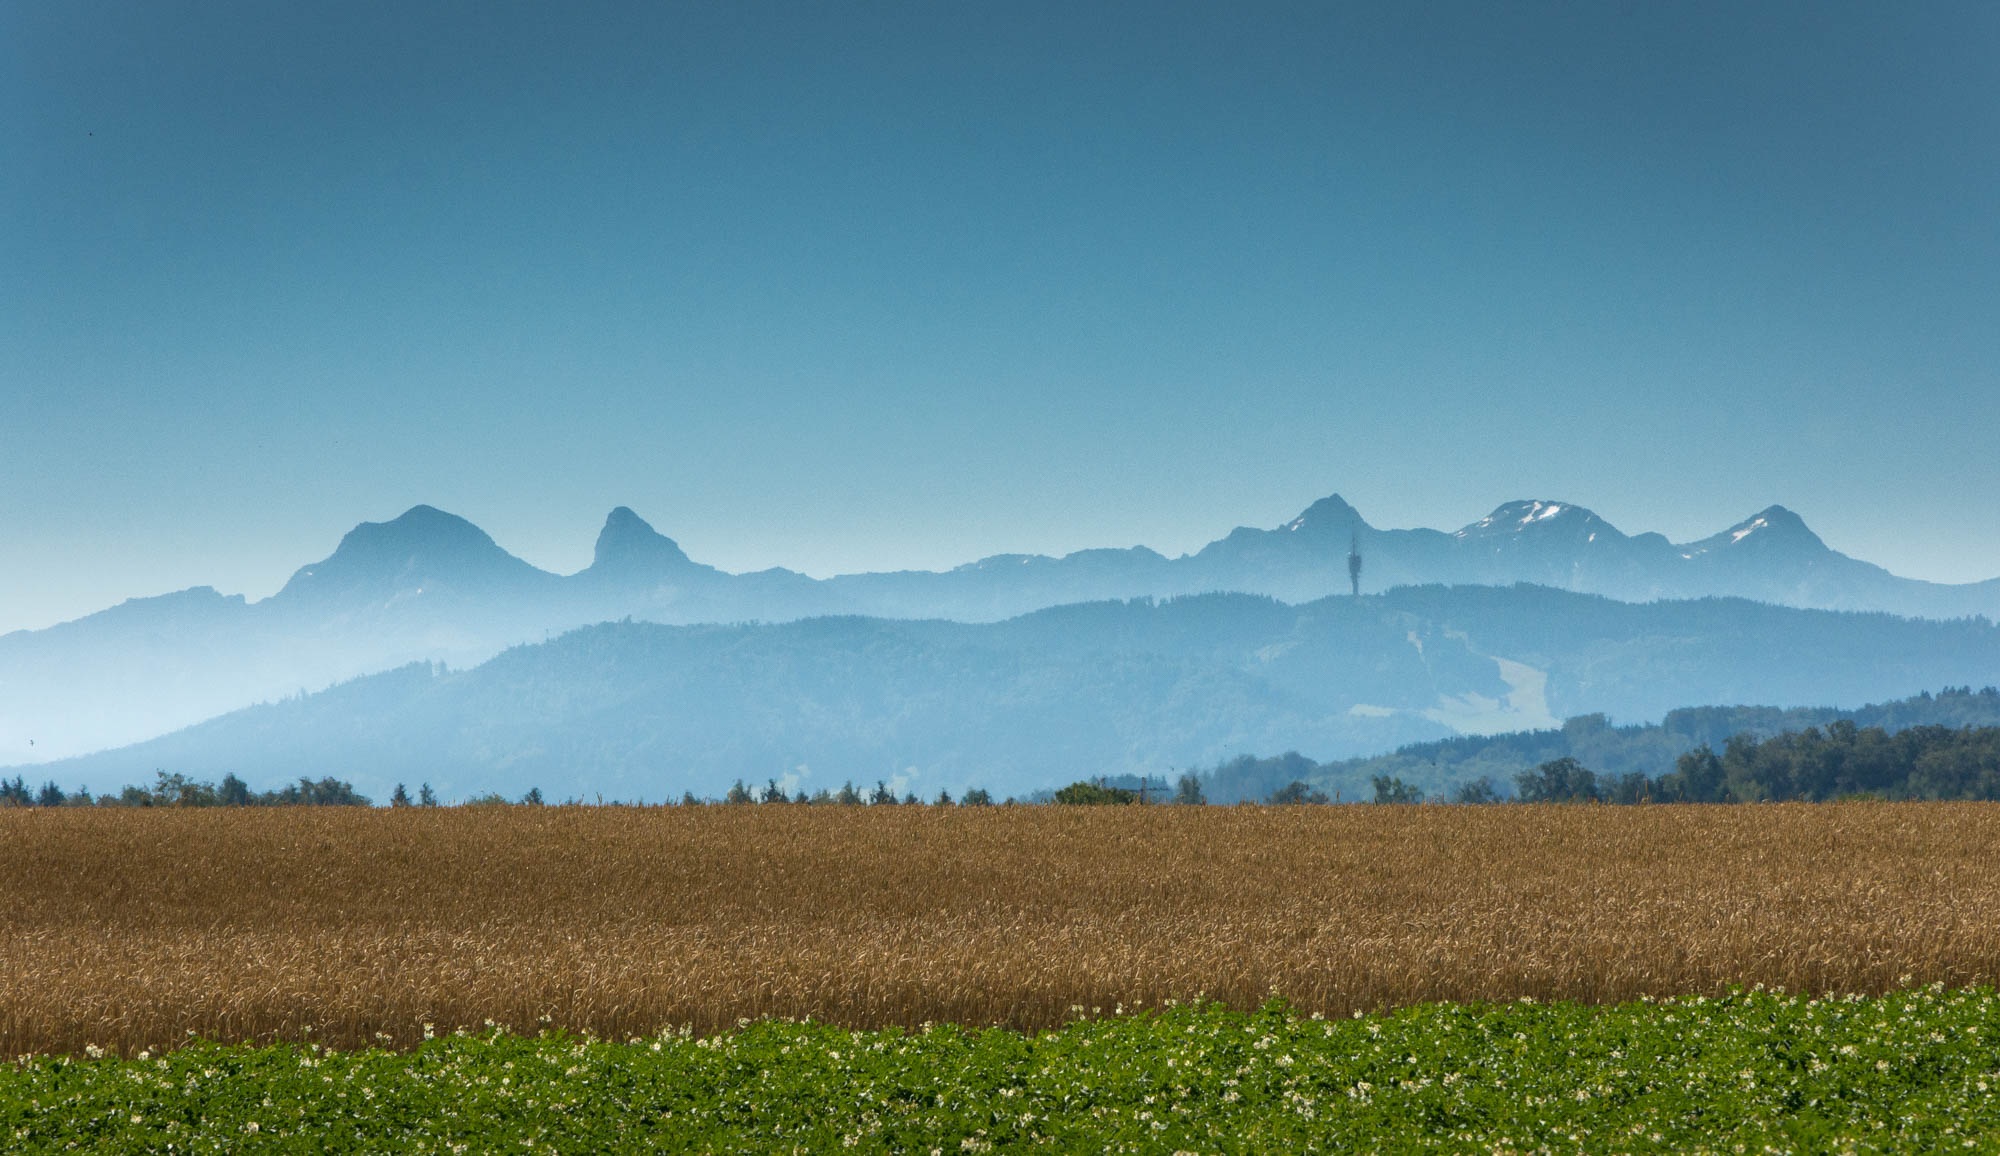
landscape, nature, horizon, mountain, cloud, sky, field, meadow, prairie, morning, hill, dawn, mountain range, panorama, summer, pasture, agriculture, plain, mountains, grassland, cornfield, plateau, switzerland, cultures, habitat, ecosystem, tundra, steppe, rural area, mannens plain, natural environment, geographical feature, atmospheric phenomenon, mountainous landforms